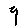
Label: 9